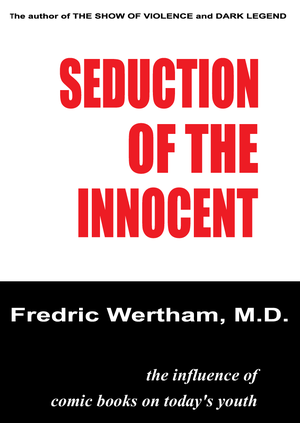
Fredric Wertham, né le 20 mars 1895 à Munich et mort le 18 novembre 1981 à Kempton en Pennsylvanie est un psychiatre américain qui a mené une campagne contre les comics dans les années 1950.
Seduction of the Innocent est un livre du psychiatre américain Fredric Wertham paru en 1954. L'auteur y critique les comics comme une mauvaise influence s'exerçant sur la jeunesse.